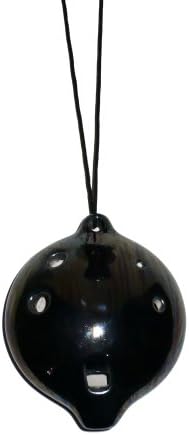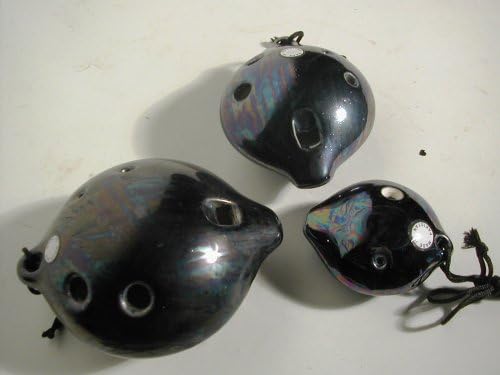
Ceramic Pendant Ocarina, 3"
Category: Musical Instruments
The Ocarina is known as the earliest type of wind instrument. It was invented independently by many different cultures spanning the entire globe. In South America the ocarina was made of clay, in Africa, it was made from a gourd. In Asia there have been ocarinas discovered made of wood and bone! They're so easy to play, why not join in a tradition shared by the entire human race - the ocarina!
Features: 3", Ceramic | Iridescent Black Glaze | Can be worn by the included cord.